Russian 2022 war censorship laws

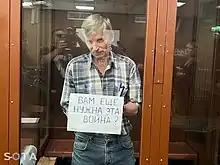
Alexei Gorinov in the dock with an anti-war poster in his hands

On 18 May 2022, an administrative offense case of discrediting the Russian Armed Forces was filed against musician Yuri Shevchuk, the leader of the rock band DDT, after he said at a concert in Ufa: "The motherland, my friends, is not the president's ass that has to be slobbered and kissed all the time. The motherland is an impoverished old woman at the train station selling potatoes." The case was sent to the court of Sovietsky district of Ufa and subsequently referred to the court of Dzerzhinsky district of Saint Petersburg. This court returned the case due to the lack of description of the violation committed in the police report and on a second occasion due to the lack of Shevchuk's signature and information that he was apprised of his rights. On 16 August, the court of Sovietsky district found Shevchuk guilty of discrediting the armed forces, considering it unimportant that he didn't refer to the Russian Armed Forces at the concert. Shevchuk appealed the judgement in August 2022. In December 2022, his appeal was dismissed.